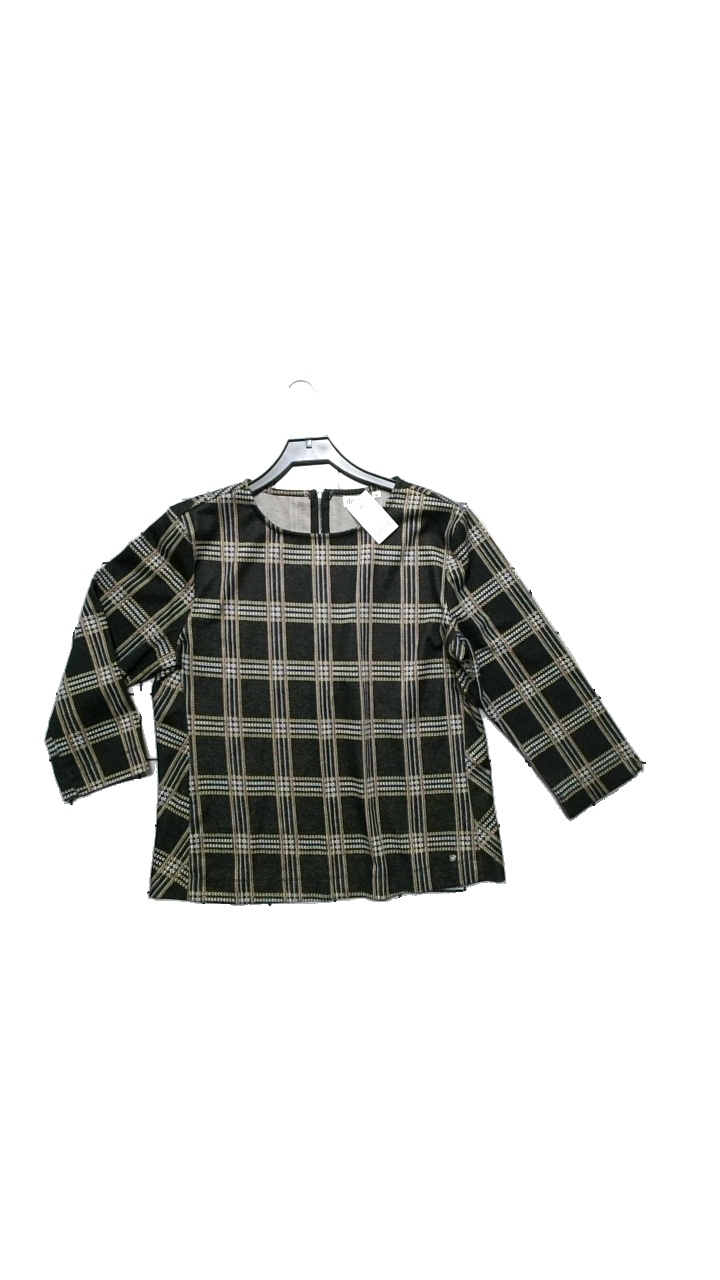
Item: Top (Ladies)
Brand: Dea
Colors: Black, White, Beige
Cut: Regular, C-collar
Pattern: Checkered print
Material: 95%poyester, 5%Elastan
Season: All
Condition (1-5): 3
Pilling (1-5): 3
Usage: Reuse
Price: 50-100